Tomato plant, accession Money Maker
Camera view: tilt-top (135 deg); turntable rotation: 240 degrees
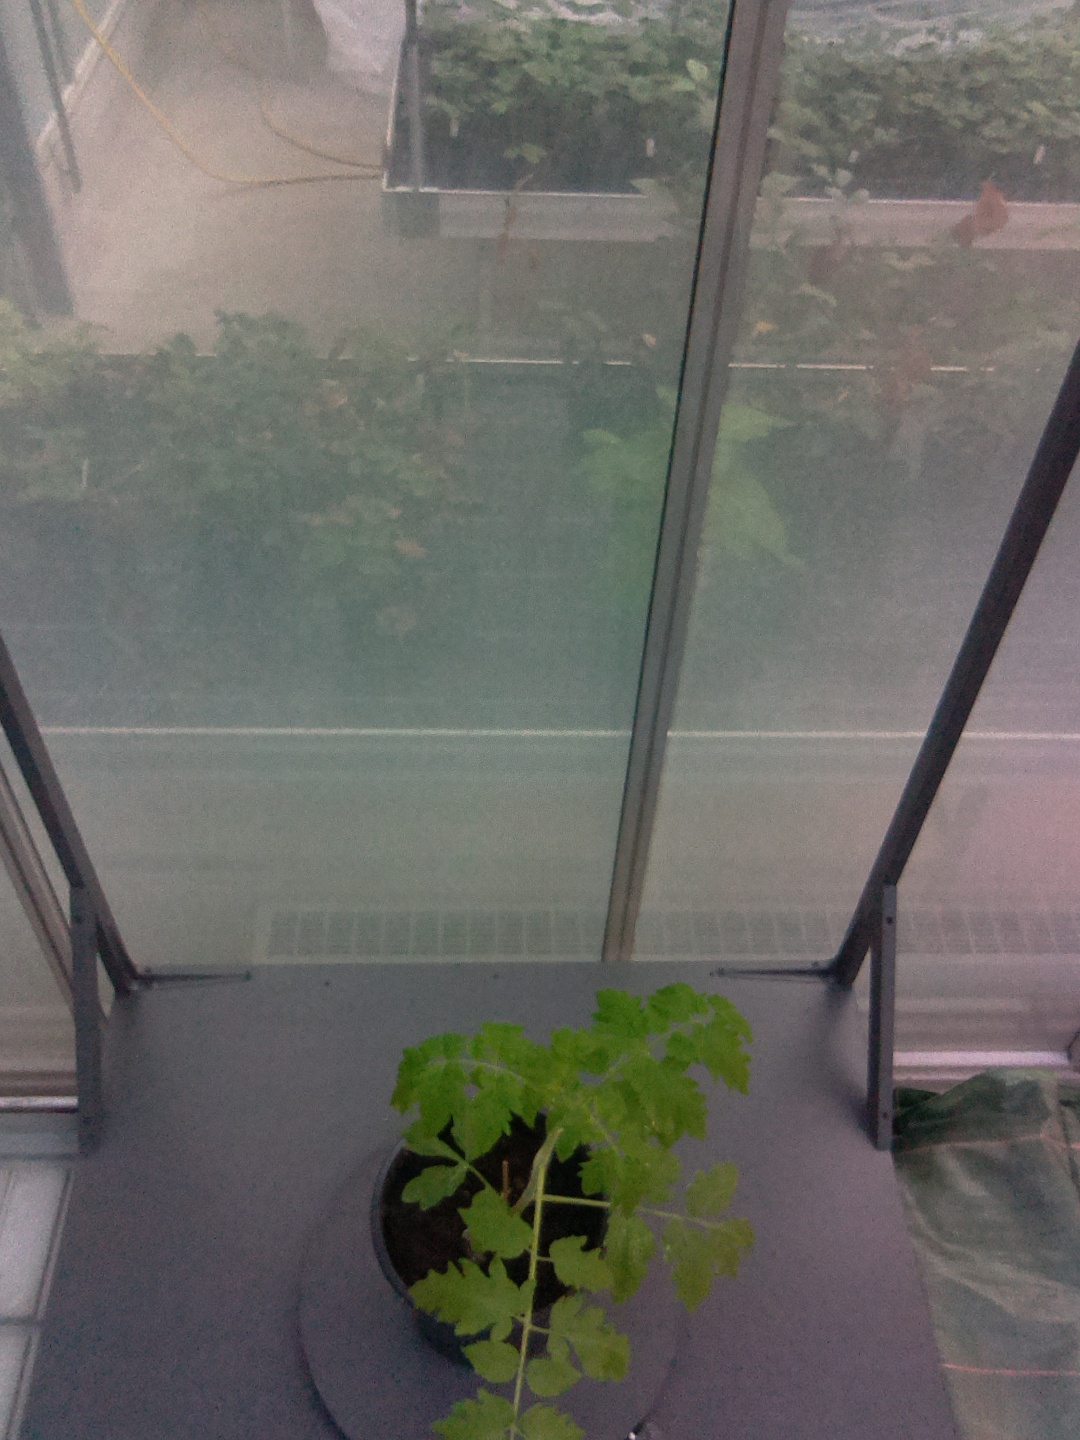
BBCH growth stage 13: 6 of true leaves visible